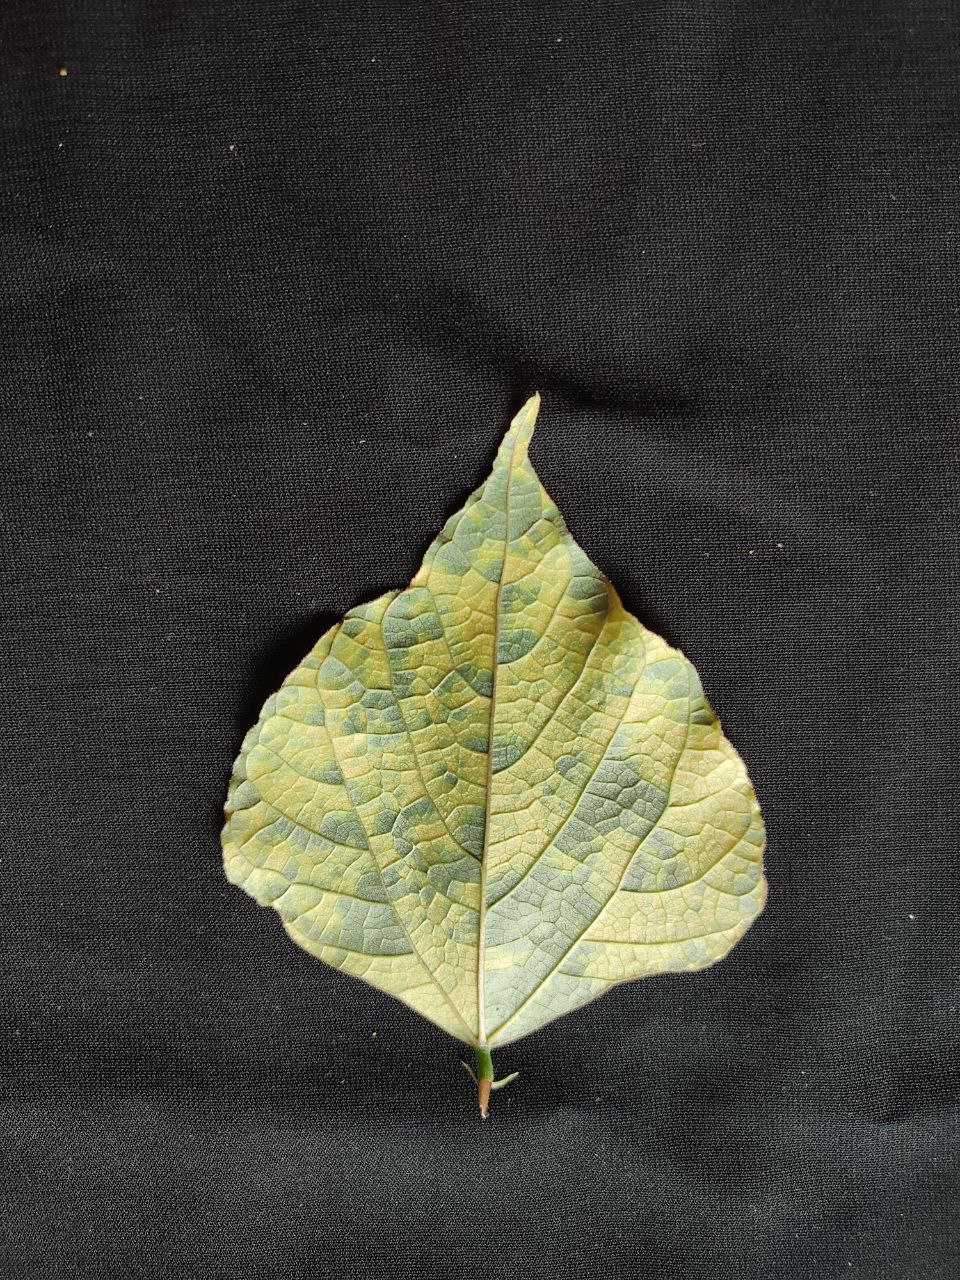
Crop: bean
Leaf condition: Mosaic Virus